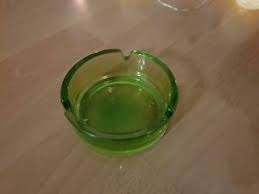
Label: glass